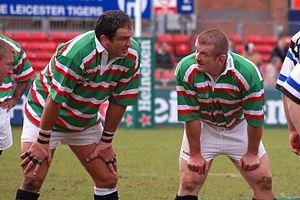
Martin Johnson and Graham Rowntree au cours du match amical entre les équipes de Bath et de Leicester de 1996, match qui a eu lieu en 2007.
Martin Osborne Johnson, commandeur de l'Empire britannique, est un joueur de rugby international anglais né le 9 mars 1970 à Solihull. Il évolue au poste de deuxième ligne tant en sélection nationale qu'avec les Leicester Tigers avec qui il effectue la majeure partie de sa carrière en club. Nommé manager du XV de la Rose le 16 avril 2008, il possède le plus grand palmarès du rugby européen en tant que joueur.
Lorenzo Bruno Nero Dallaglio dit Lawrence Dallaglio, né le 10 août 1972 à Londres dans le quartier de Shepherd's Bush, est un joueur de rugby à XV international anglais. Il évolue en troisième ligne que ce soit au poste de troisième ligne centre ou de troisième ligne aile tant en sélection nationale qu'avec les London Wasps avec qui il effectue l'intégralité de sa carrière en club. Il prend sa retraite en 2008 et intègre l'encadrement de l'équipe londonienne, pour s'occuper du recrutement et de la détection de jeunes talents.
Benedict James Kay, plus simplement appelé Ben Kay, membre de l'Empire britannique, est un joueur de rugby international anglais né le 14 décembre 1975 à Liverpool. Il évolue au poste de deuxième ligne tant en sélection nationale qu'avec les Leicester Tigers après avoir commencé sa carrière professionnelle avec le club de Waterloo et rejoint les Leicester Tigers en 1999. Il possède un des plus beaux palmarès du rugby européen en tant que joueur.
Neil Antony Back, membre de l'Empire britannique, est un joueur de rugby à XV international anglais né le 16 janvier 1969 à Coventry. Il évolue au poste de troisième ligne aile tant en sélection nationale qu'avec les Leicester Tigers avec qui il effectue la majeure partie de sa carrière en club. À sa retraite, il embrasse la carrière d'entraîneur et passe par plusieurs clubs donc le dernier est la franchise d'Edinburgh Rugby où il est responsable des avants depuis l'été 2012.
Richard Anthony Hill, membre de l'Empire britannique, né le 23 mai 1973 à Dormansland dans le Surrey, est un joueur de rugby international anglais. Polyvalent, il évolue aussi bien au poste de troisième ligne aile qu'à celui de troisième ligne centre que ce soit en équipe nationale ou avec les Saracens avec qui il effectue l'intégralité de sa carrière en club.